Geology of the Republic of the Congo

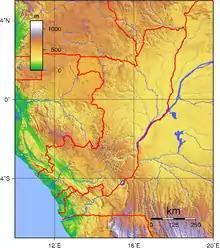
Topography of the Republic of the Congo

The geology of the Republic of the Congo, also known as Congo-Brazzaville, to differentiate from the Democratic Republic of the Congo, formerly Zaire, includes extensive igneous and metamorphic basement rock, some up to two billion years old and sedimentary rocks formed within the past 250 million years. Much of the country's geology is hidden by sediments formed in the past 2.5 million years of the Quaternary.